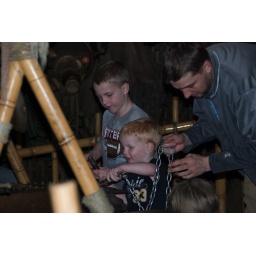
playing in tarzan's tree house